Bandar-e Anzali

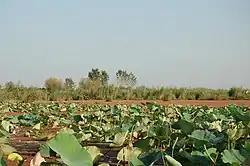
Anzali Lagoon on the Caspian Sea

Bandar-e Anzali is a city on the Caspian Sea in the Central District of Bandar-e Anzali County, Gilan province, Iran, serving as the capital of both the county and the district.